Famoudou Konaté

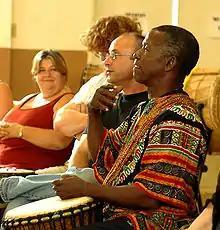
Famadou Konaté teaching at a workshop

Famoudou Konaté is a Malinké master drummer from Guinea. Famoudou Konaté is a virtuoso of the djembe drum and its orchestra. One of only a handful of initiated masters of the Malinké drumming tradition, Famoudou is universally respected as one of the world's premiere djembe master drummers. He has dedicated his life to performing and preserving the music of his people, helping to elevate the djembe orchestra from its traditional roots to worldwide popularity.